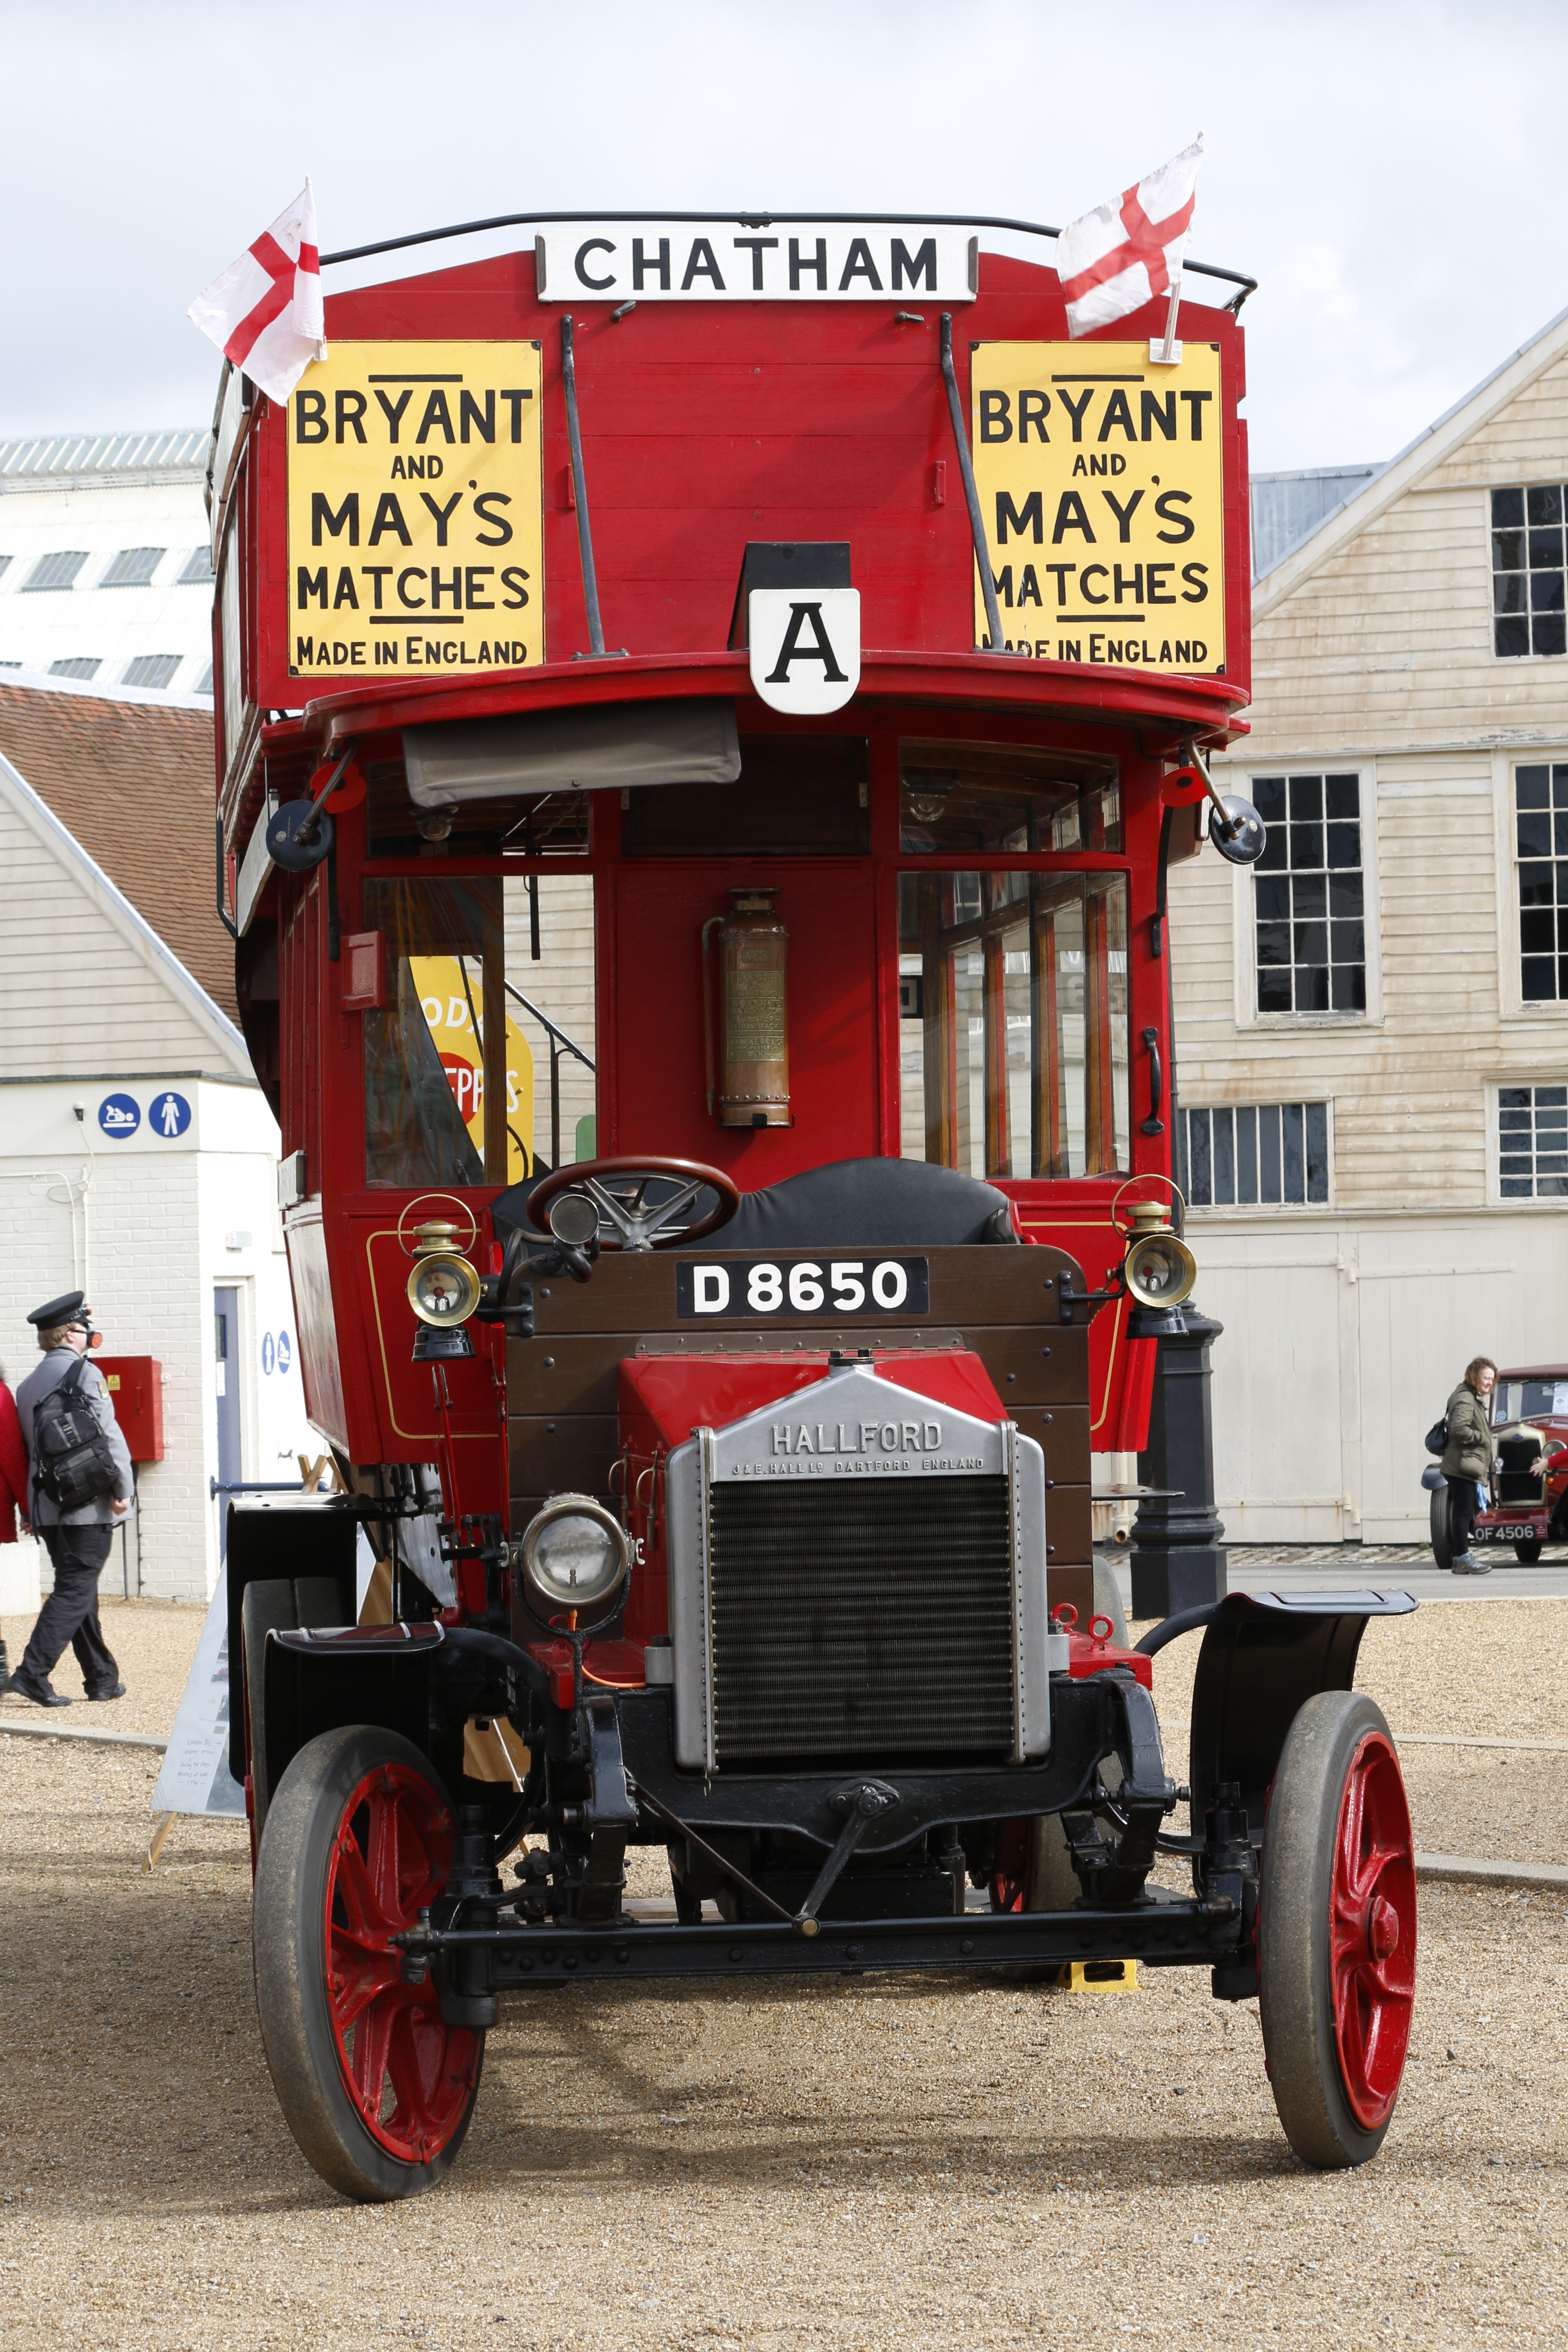
tractor, vintage, retro, old, advertising, travel, transportation, transport, truck, red, vehicle, symbol, uk, england, bus, british, english, classic, land vehicle